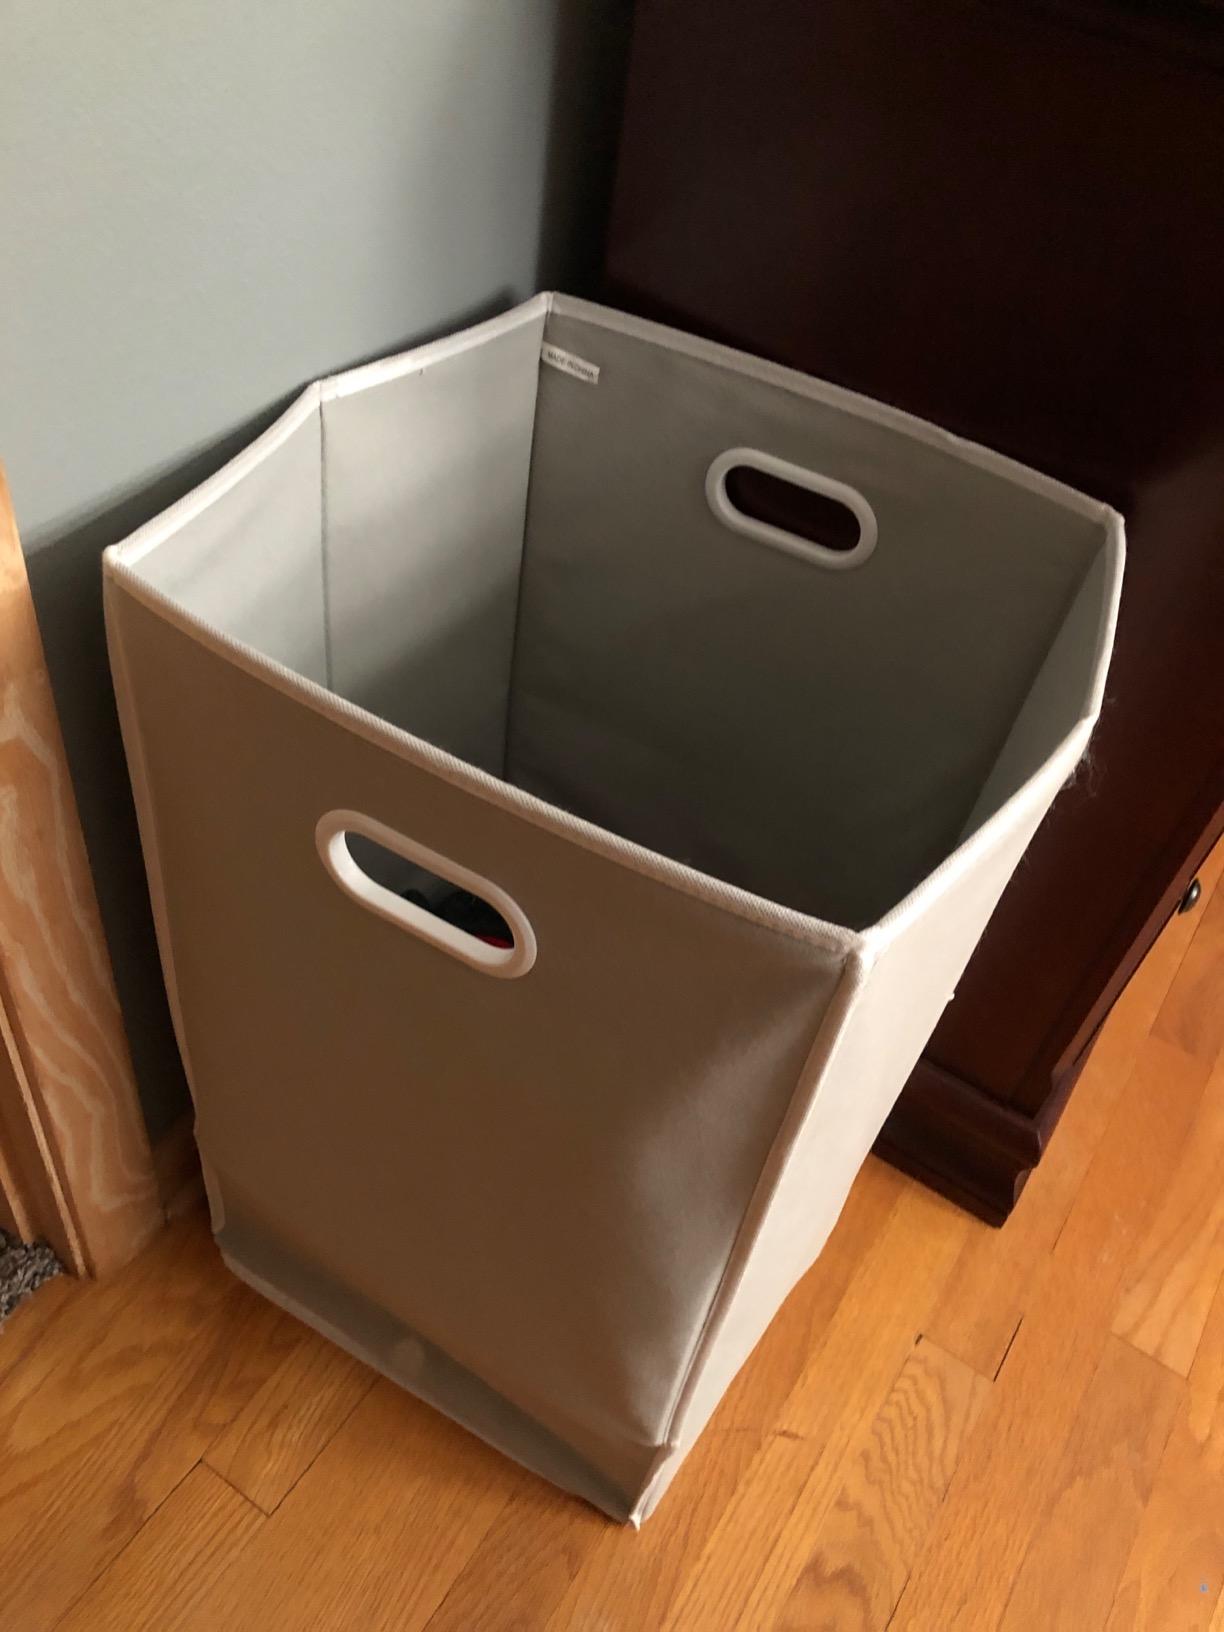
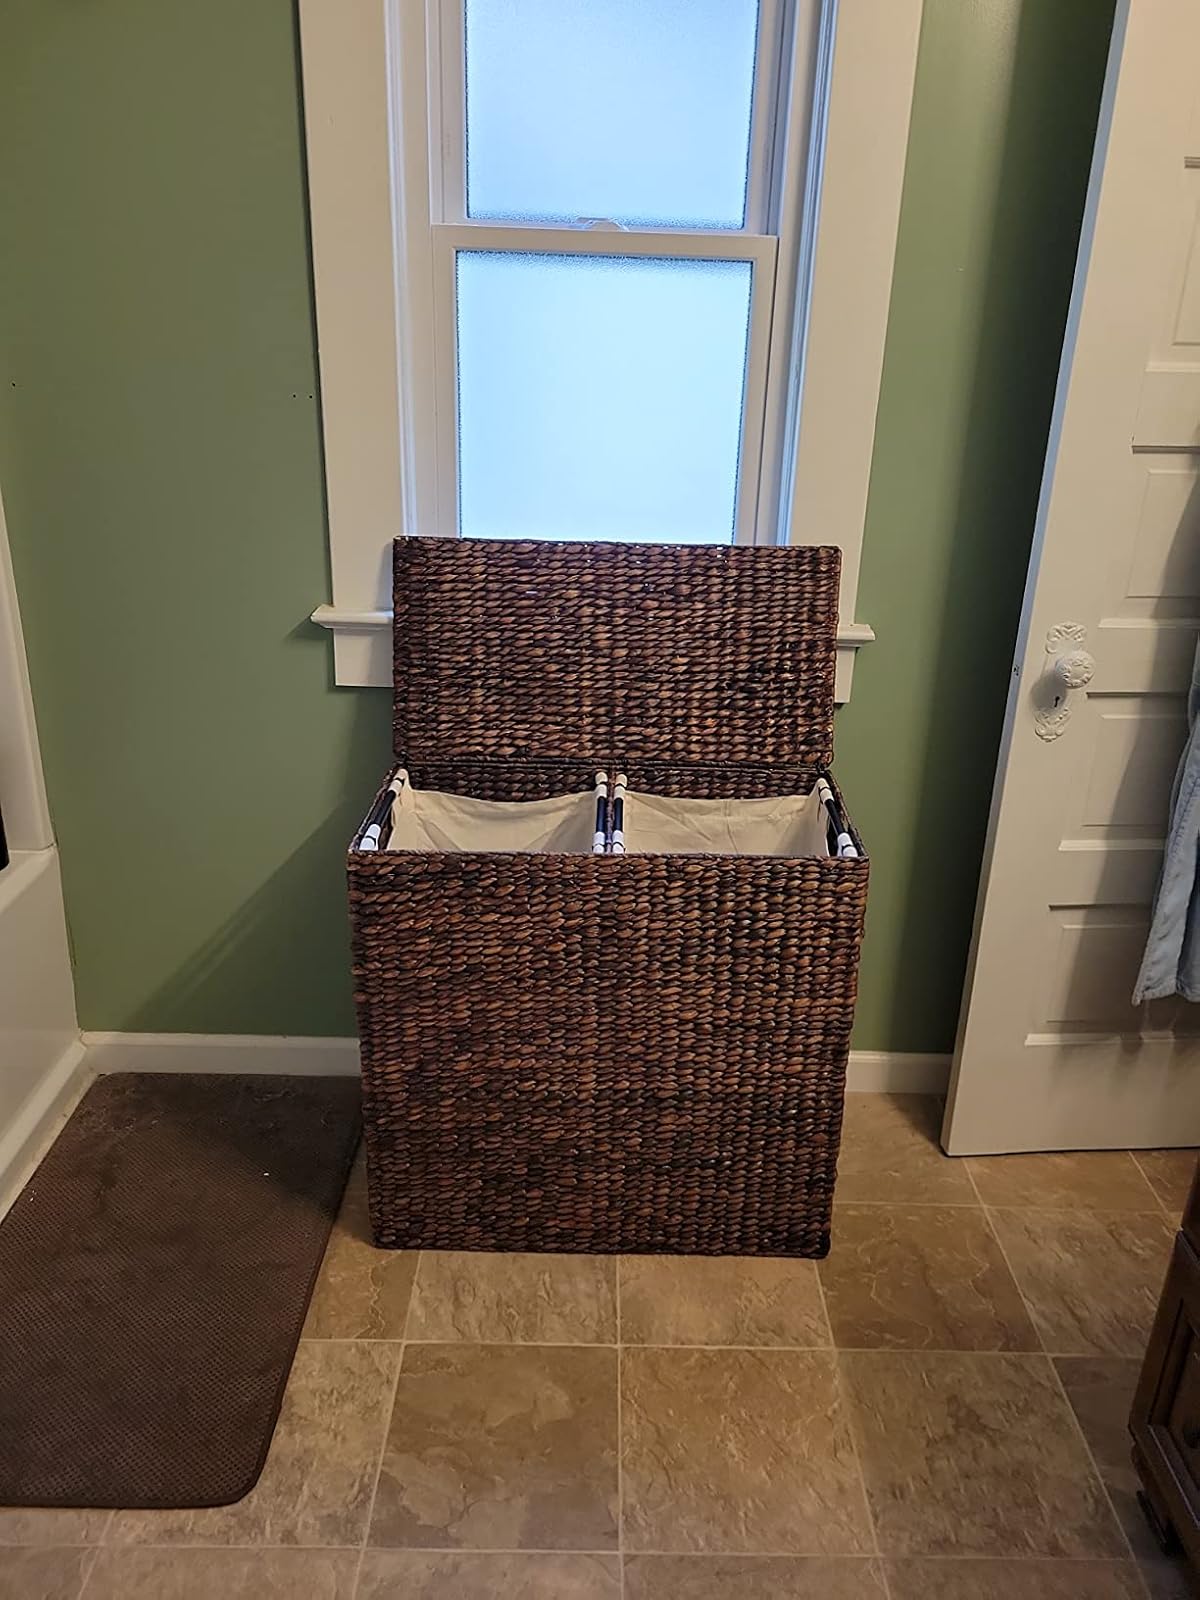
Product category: items_hamper
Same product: no